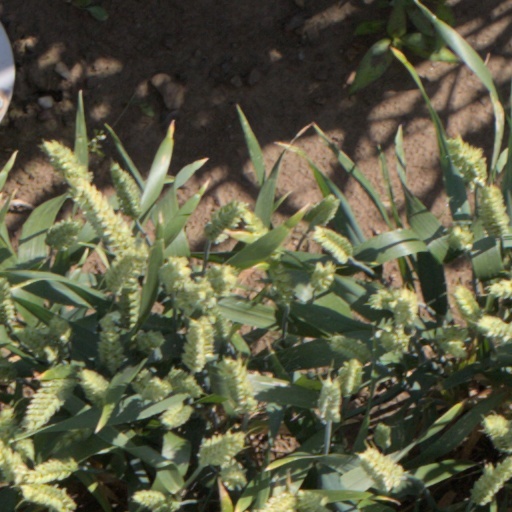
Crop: wheat